Mace of the United States House of Representatives

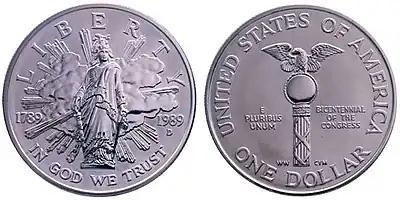
The reverse of the 1989 U.S. Congress Bicentennial commemorative silver dollar features the mace.

For daily sessions of the House, the Sergeant at Arms carries the silver and ebony mace of the House in front of the Speaker, in procession to the rostrum. When the House is in session, the mace stands on a cylindrical pedestal of green marble to the Speaker's right. When the House is in committee, it is moved to a lowered position on a pedestal next to the Sergeant at Arms' desk, more or less out of sight. Thus, members entering the chamber know immediately whether the House is in session or in committee.